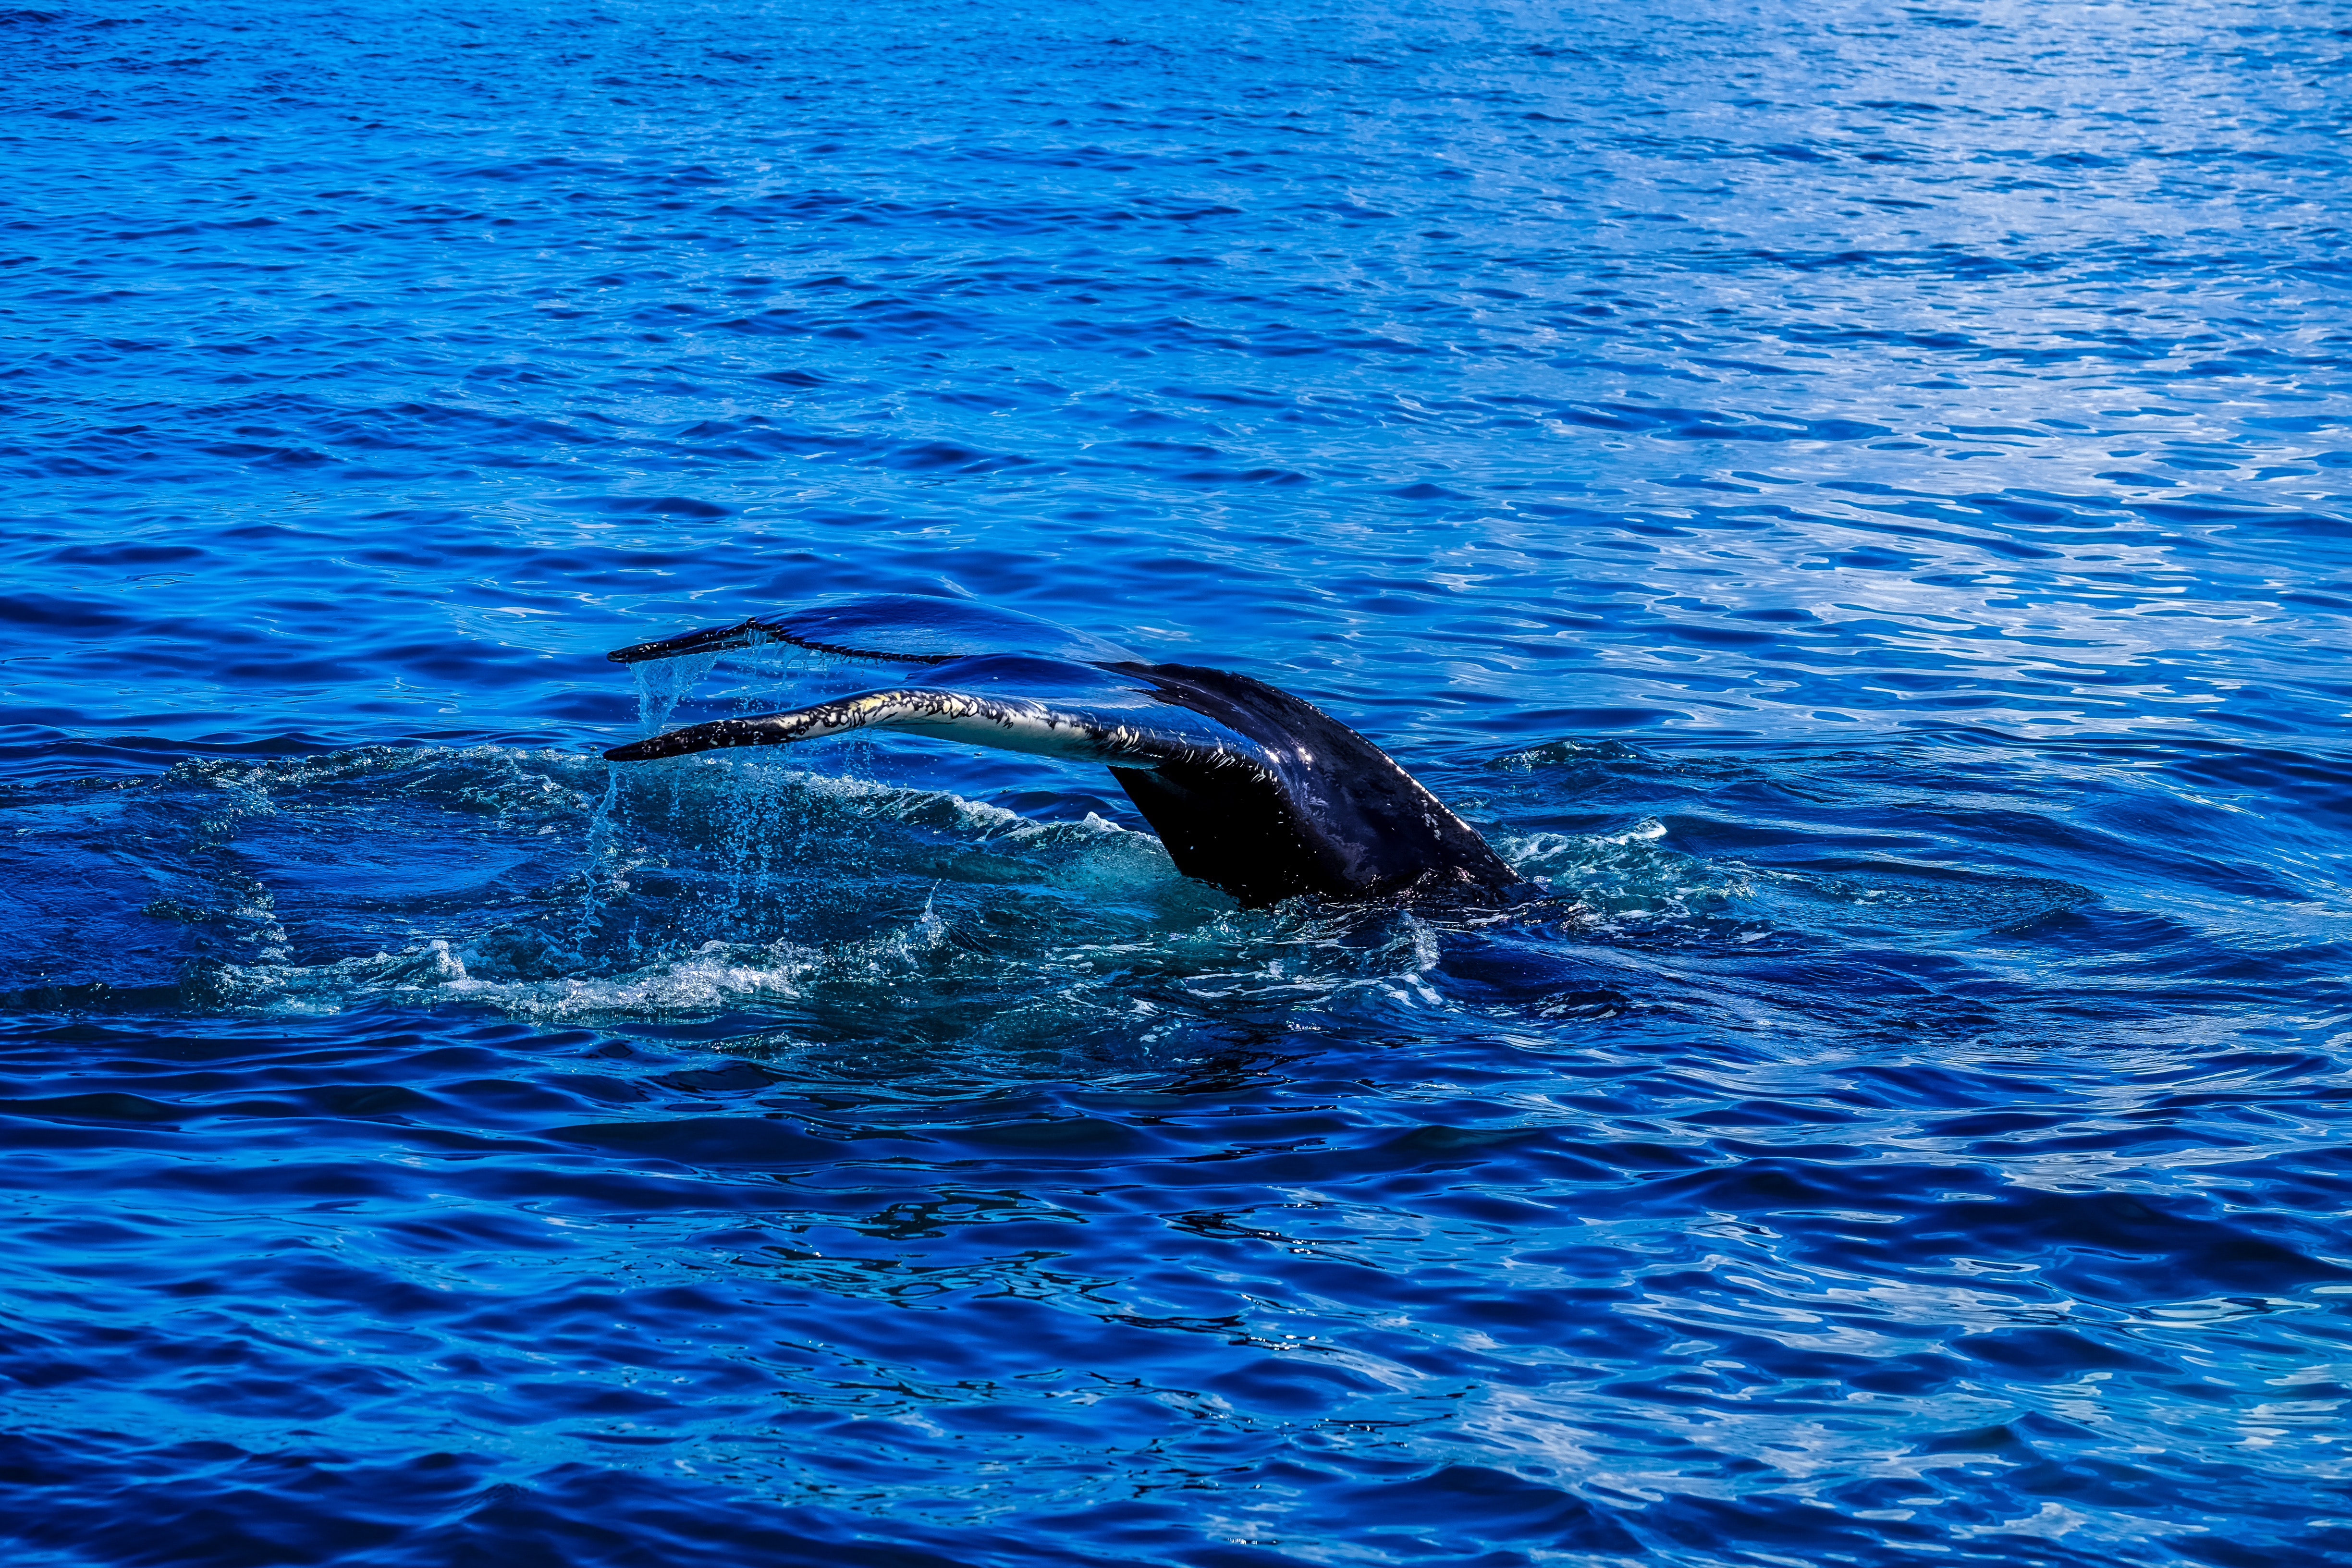
water, marine mammal, dolphin, blue, cetacea, marine biology, ocean, sea, short beaked common dolphin, common bottlenose dolphin, spinner dolphin, wholphin